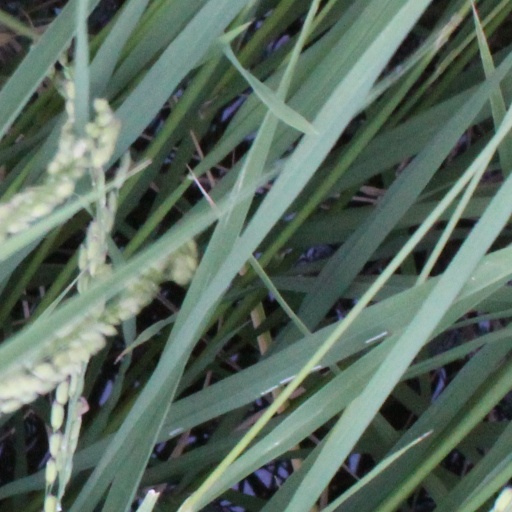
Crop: rice